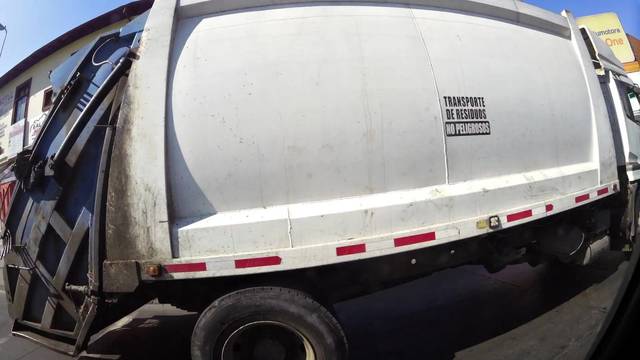
Region: Chile
Coordinates: -33.452, -70.638